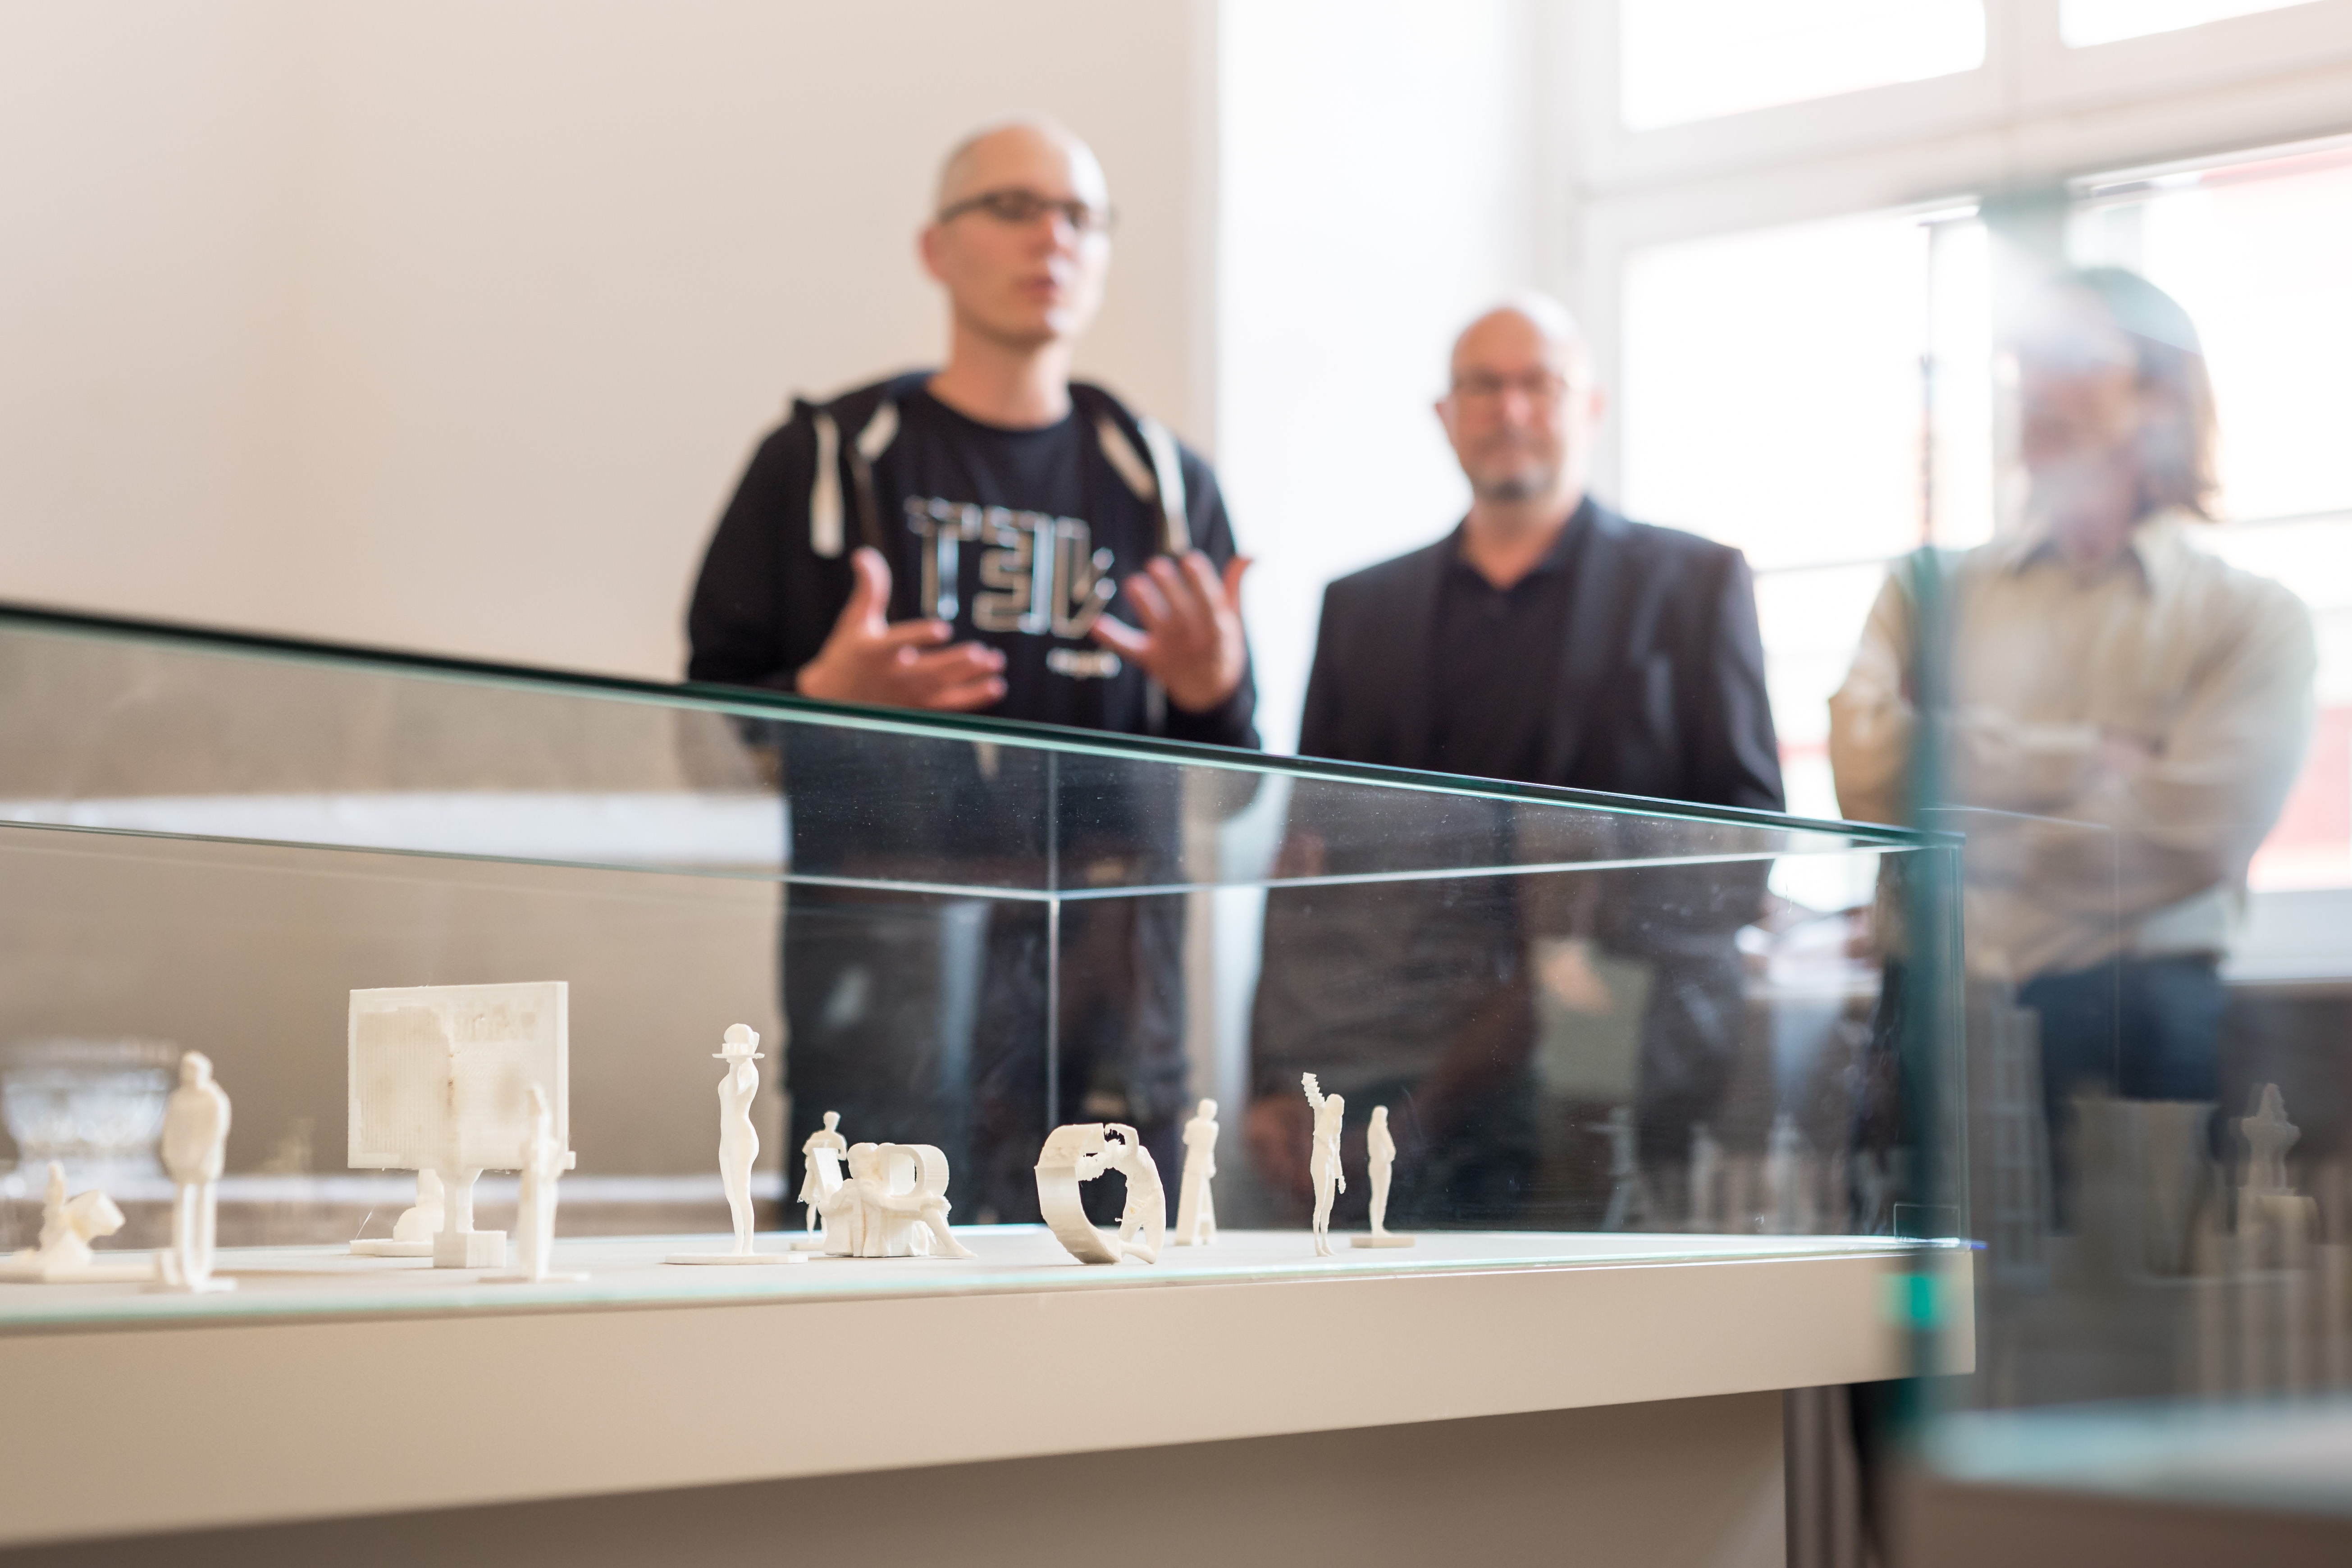
meal, lunch, sense